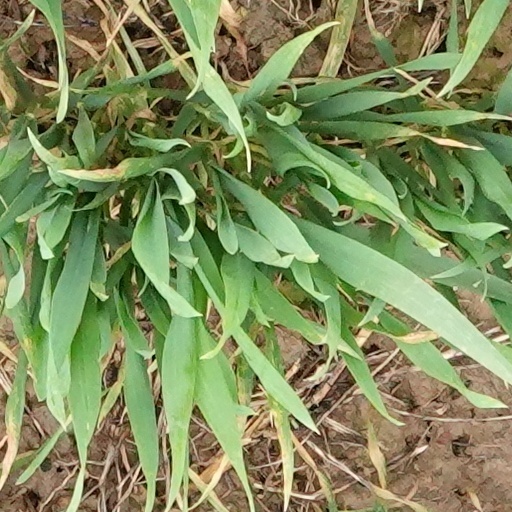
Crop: wheat